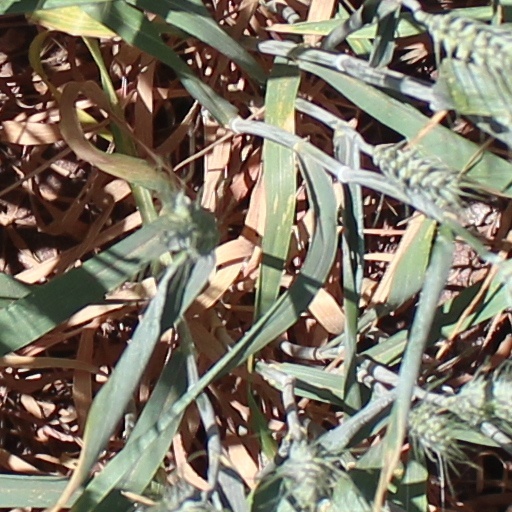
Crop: wheat